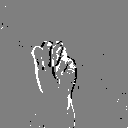
ASL letter: m